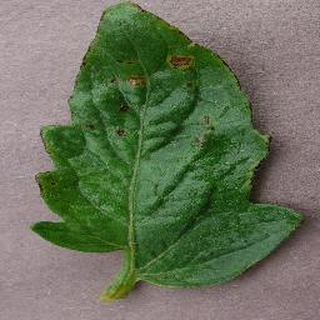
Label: tomato_bacterial_spot